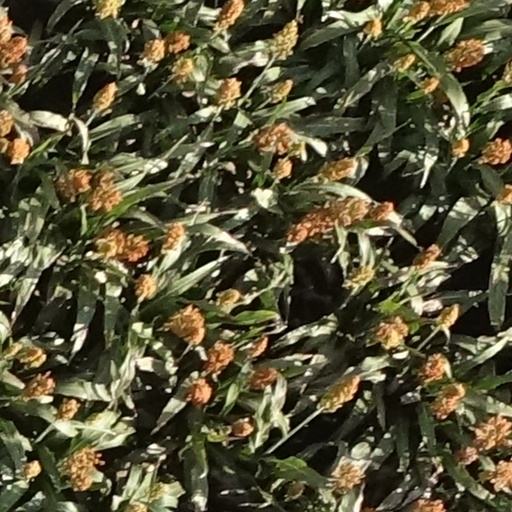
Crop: sorghum